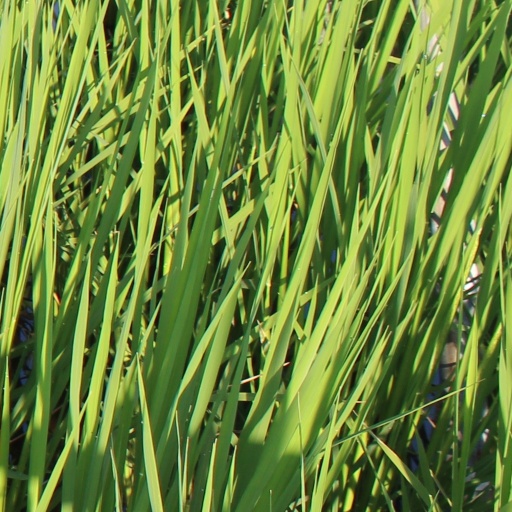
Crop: rice